Public housing estates in Tai Wai

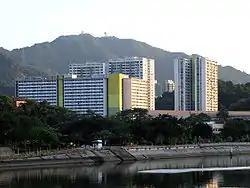
Chun Shek Estate with Beacon Hill in the background.

Chun Shek Estate is located near Che Kung Temple and Che Kung Temple station. It consists of 4 residential blocks completed in 1984.